Aston Martin Atom

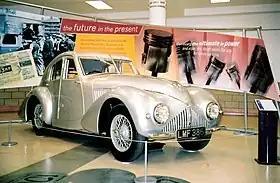

The Aston Martin Atom is a prototype automobile built by Aston Martin (AM). Construction of the car began in 1939 and was completed in 1940. The Atom is one of the first fully functional concept cars ever built. Aston Martin explored several new technologies with the Atom, and its chassis design was the basis for the platform used by AM's post-war models well into the late 1950s.